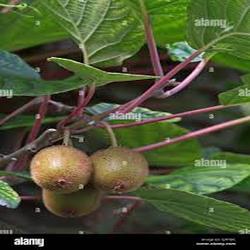
Label: Kiwi